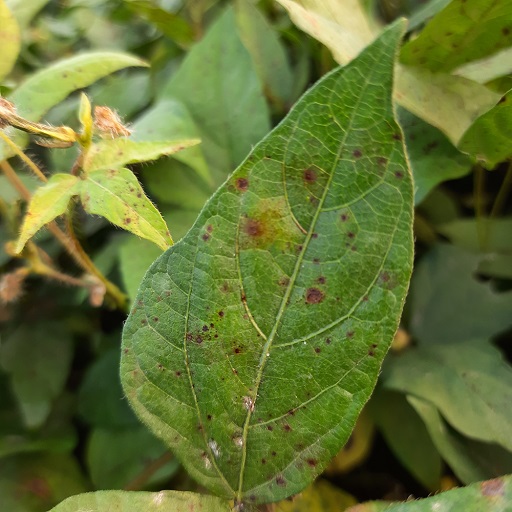
Label: Anthracnose